Fananu

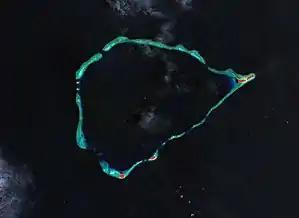
Nomwin atoll

Fananu is a municipality in the state of Chuuk, Federated States of Micronesia. Consisting of the easternmost islands of Nomwin Atoll and the westernmost islands of Murilo Atoll, it, along with the municipalities of Nomwin, Ruo and Murilo, is part of the Hall Islands. The Halls, along with Namonuito Atoll and Pattiw (Western islands) are considered "Northwest Outer Islands" in Chuuk State.